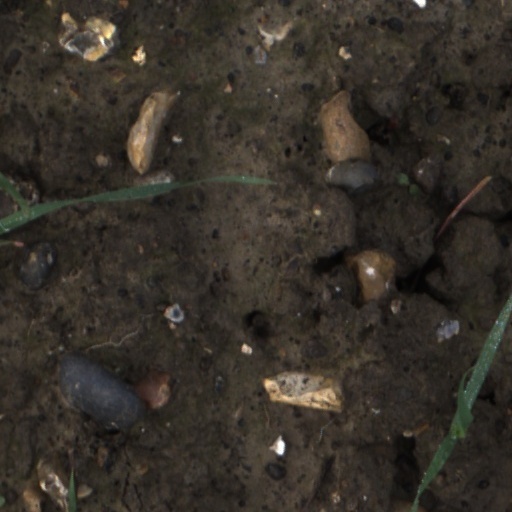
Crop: wheat